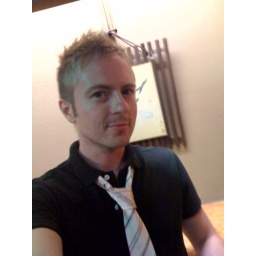
Never used to wear pink ties, but when in Rome... dress metro.